Castile and León

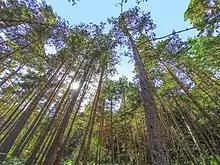
Pines in Valle de Valsaín.

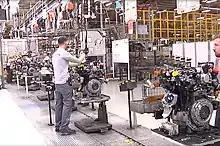
Renault factory in Valladolid

The Statute of Autonomy does not explicitly establish one capital. Initially the Cortes were installed provisionally in Burgos; the possibility of fixing a capital in Tordesillas was also discussed, although the final decision was to install the Cortes provisionally in the castle of Fuensaldaña.